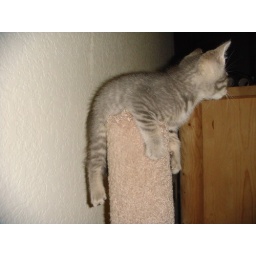
Indy in his new role as a cat tree topper. He's bigger now, but still does this.